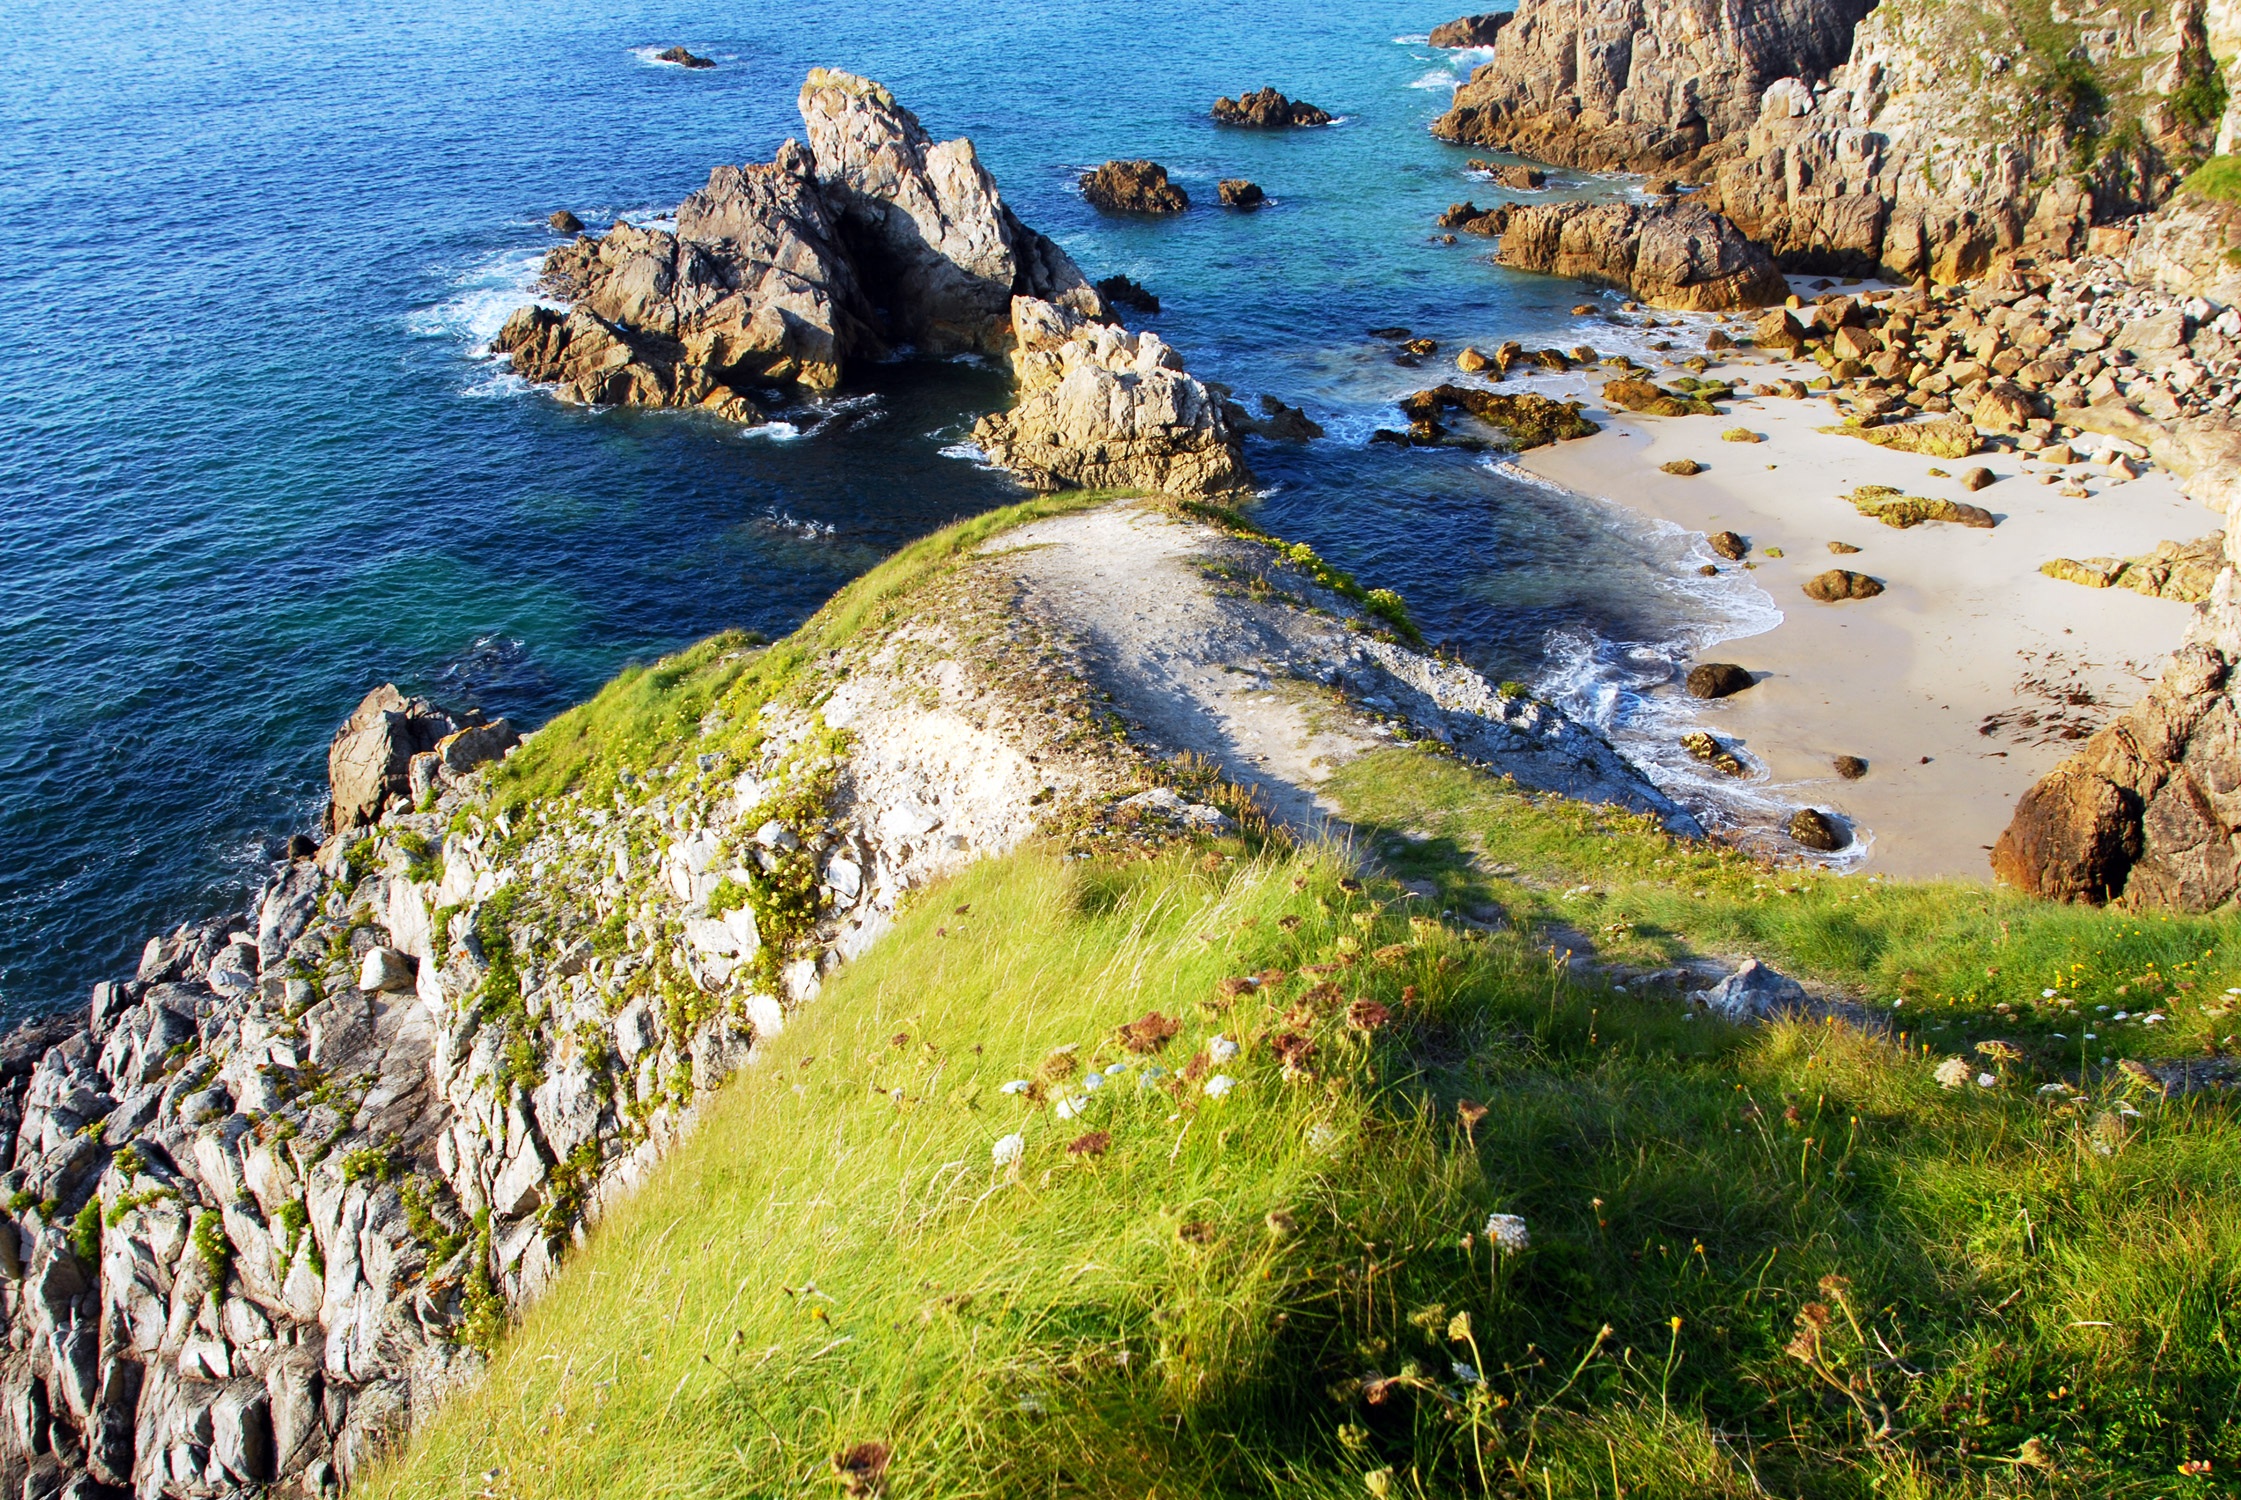
beach, landscape, sea, coast, rock, ocean, shore, cliff, cove, bay, terrain, body of water, geology, cape, landform, geographical feature